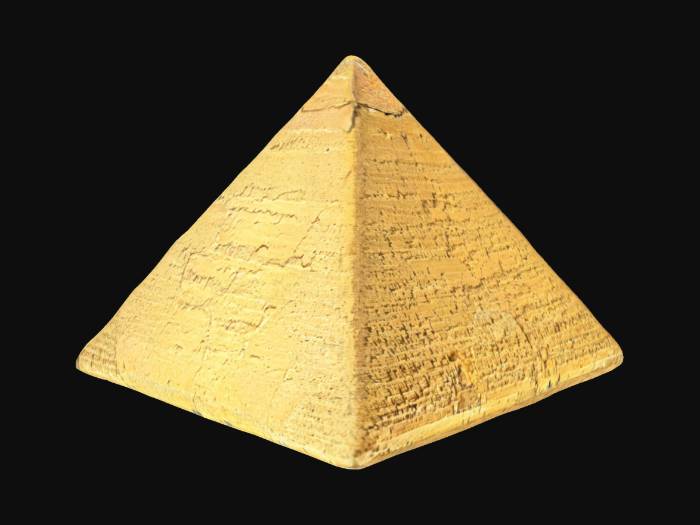
미적 점수 (1~10점): 7